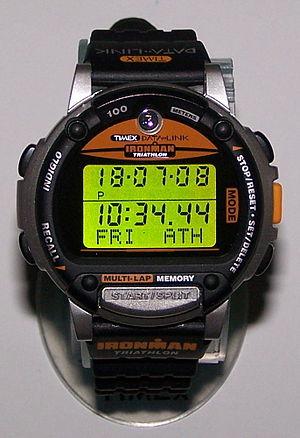
Ironman est dans le langage commun du triathlon le nom donné à l'un des plus longs formats de la discipline. D'une distance totale de 226 kilomètres, une compétition Ironman, « Homme de fer » en français, est une course multi-disciplinaire consistant à enchaîner 3,8 km de natation, 180,2 km de cyclisme puis un marathon. Cette appellation est associée au triathlon Ironman d'Hawaï originel créé en 1978 par John et Judy Collins, qui est depuis 1990 le championnat du monde d'Ironman. Ironman et Triathlon Ironman sont des noms déposés, propriétés de la World Triathlon Corporation. Cette société privée organise et décerne, chaque année, le titre de « champion du monde d'Ironman » à l'issue d'un circuit de courses qualificatives et d'une épreuve finale qui se déroule au mois d'octobre à Kailua-Kona, dans l'État d'Hawaï aux États-Unis. Sa devise, adoptée par tous les compétiteurs — les Ironmen —, est « Tout est possible ».